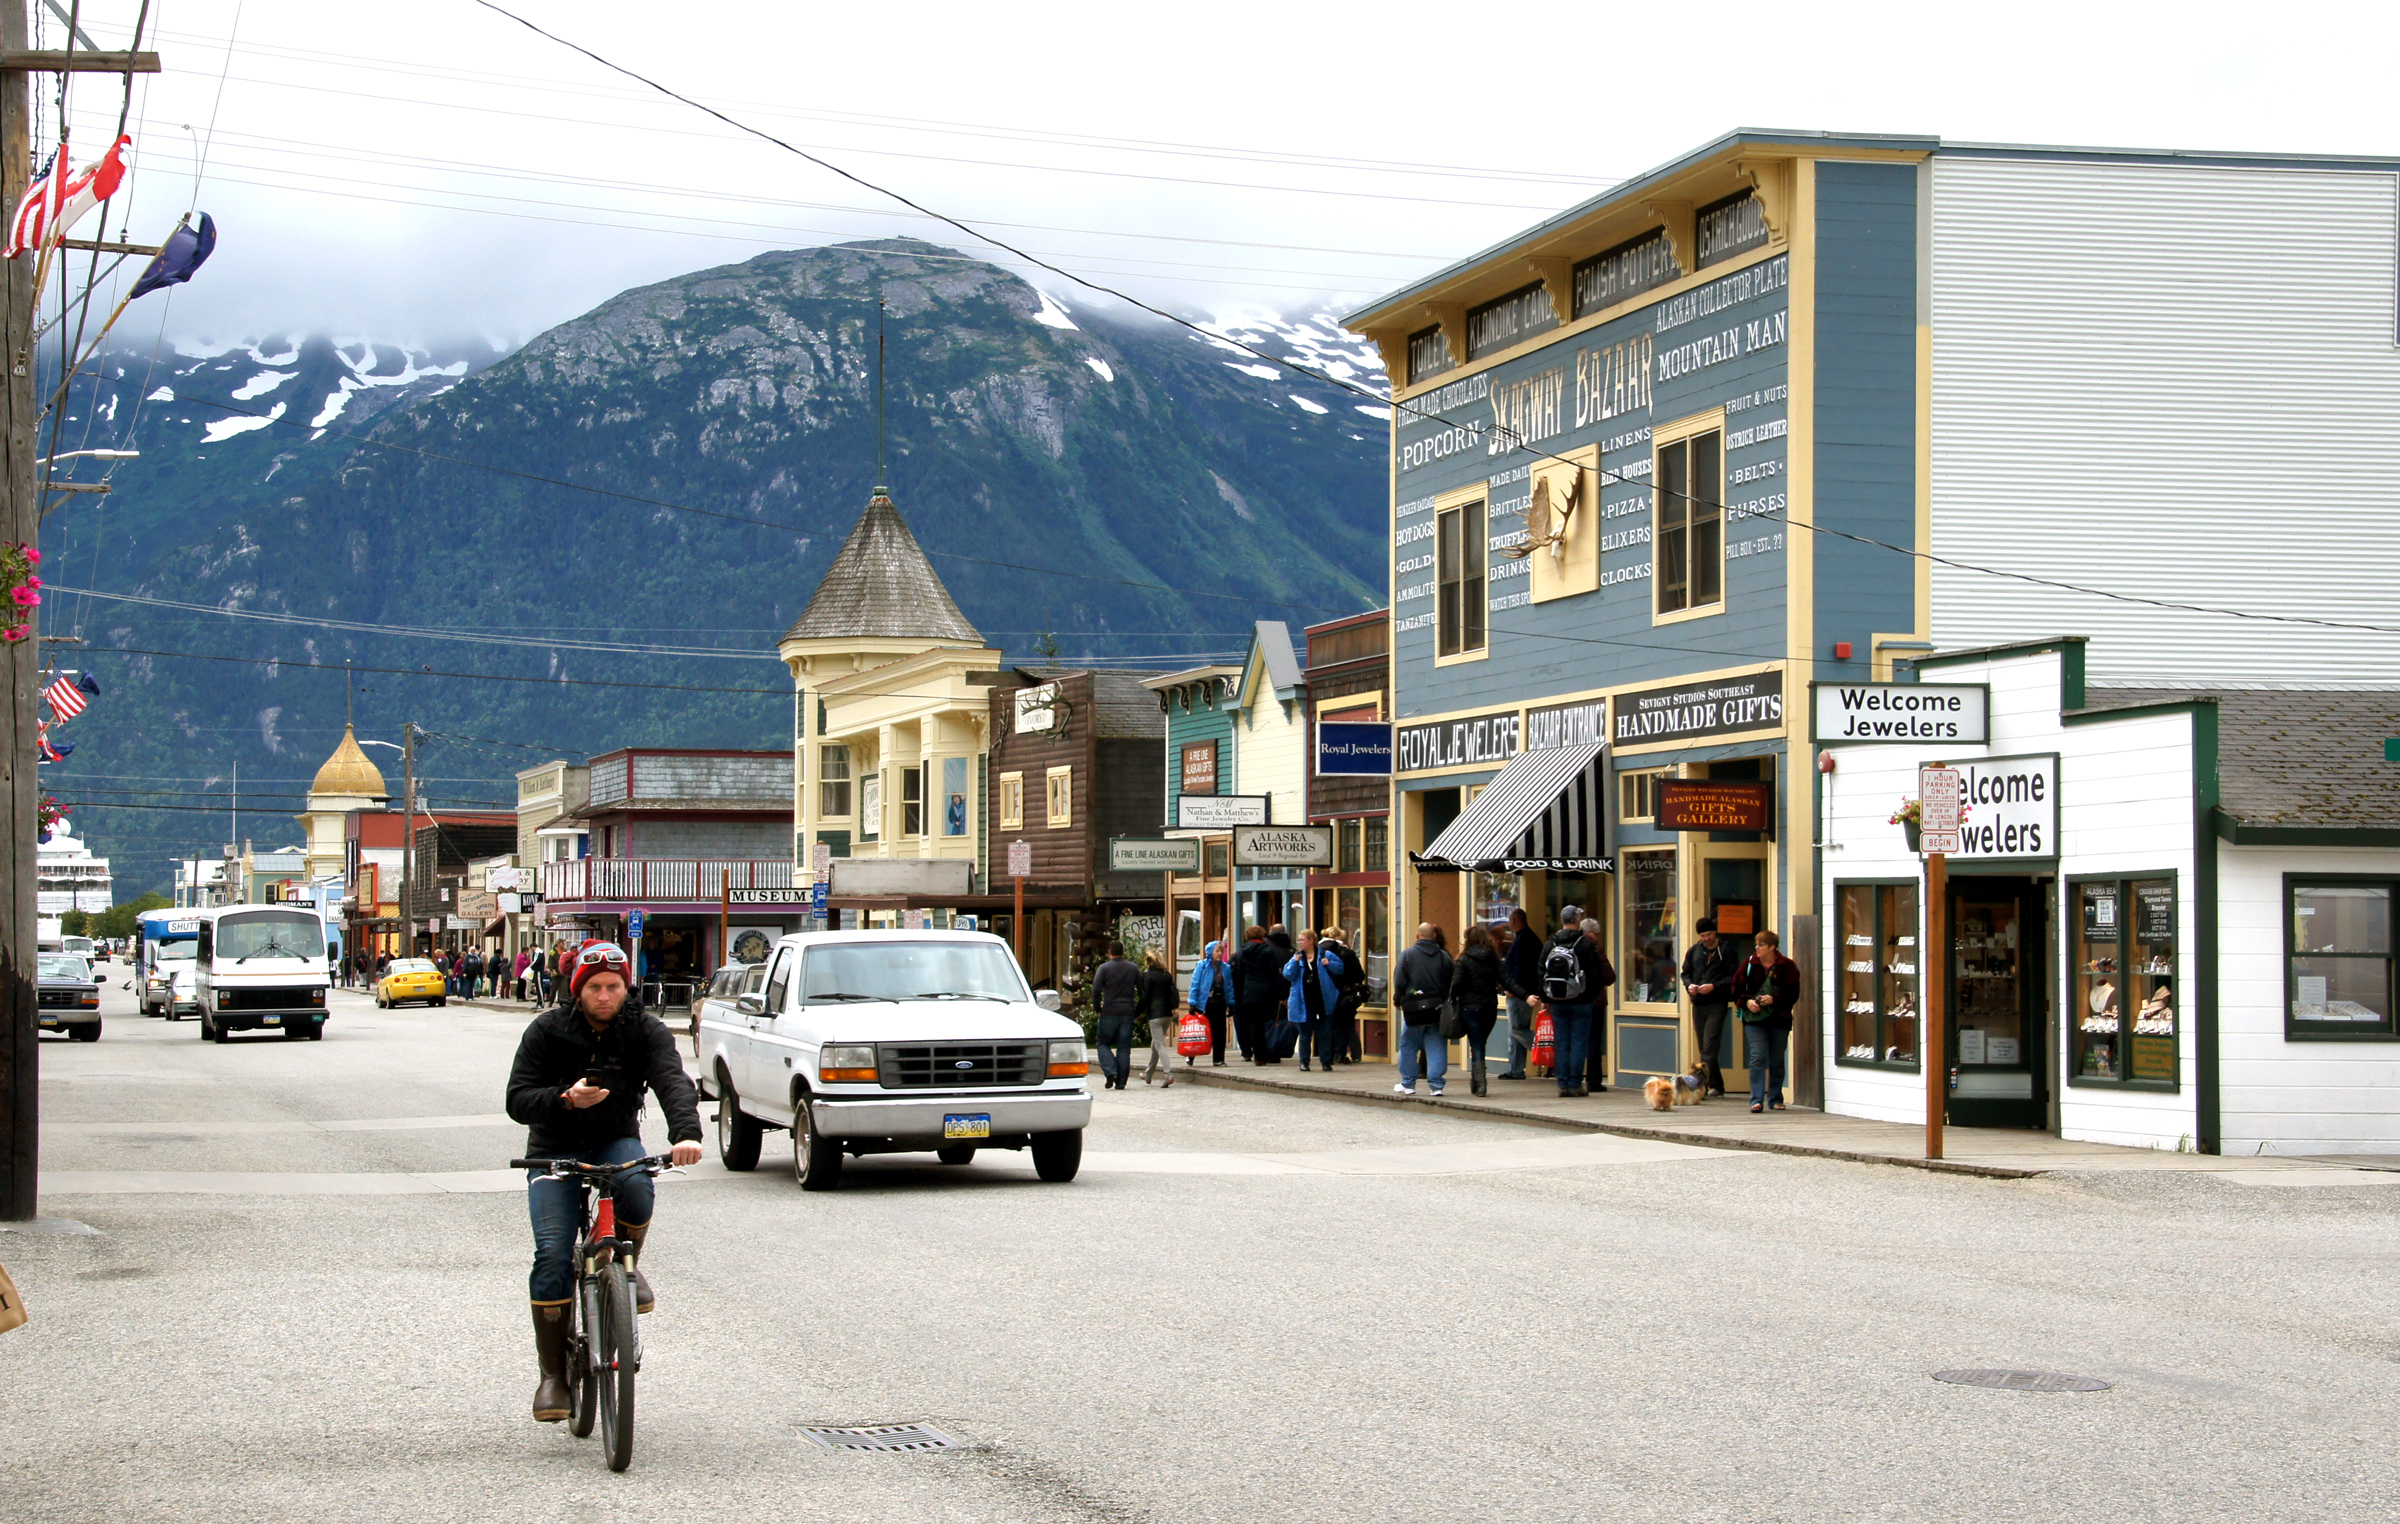
pedestrian, road, street, town, city, downtown, transport, vehicle, lane, infrastructure, alaska, sonyalpha, skagway, indianmasks, totempoles, whitepass, neighbourhood, residential area, human settlement